San Giobbe Altarpiece

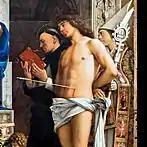
From left to Right: St. Dominic, St. Sebastian and St. Louis of Toulouse next to the Virgin Mary and Christ child.

As a recourse for the Church of San Giobbe moving their old patron, Job, into a lower position, Bellini honored St. Job in this piece by placing him not only in the position closest to the Mother and Child, but also honored him by including references to the Cathedral of Saint Mark in Venice by way of the vaulted ceiling.